Clevedon Pier

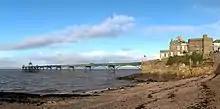
The pier is next to the Royal Pier Hotel; the beach in front is a site of special scientific interest

The pier is long and above high water. Each of the eight spans is long. The legs are made up of Barlow rails which are riveted together; one of the rails separates from the main support close to the deck at the top, forming a transverse truss joining a rail from the opposite leg of the pier and longitudinal bracing is provided by further rails. The supporting piles, which are made of cast iron, are in diameter at the seabed. In total approximately 370 tons of wrought iron was used.